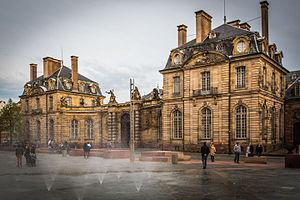
Strasbourg place du Château Palais Rohan
Strasbourg est une commune française située dans le département du Bas-Rhin. Préfecture du département, elle est également, depuis le 1ᵉʳ janvier 2016, le chef-lieu de la région Grand Est. Capitale de la région historique d'Alsace, la ville est bordée par le Rhin et frontalière avec l'Allemagne.